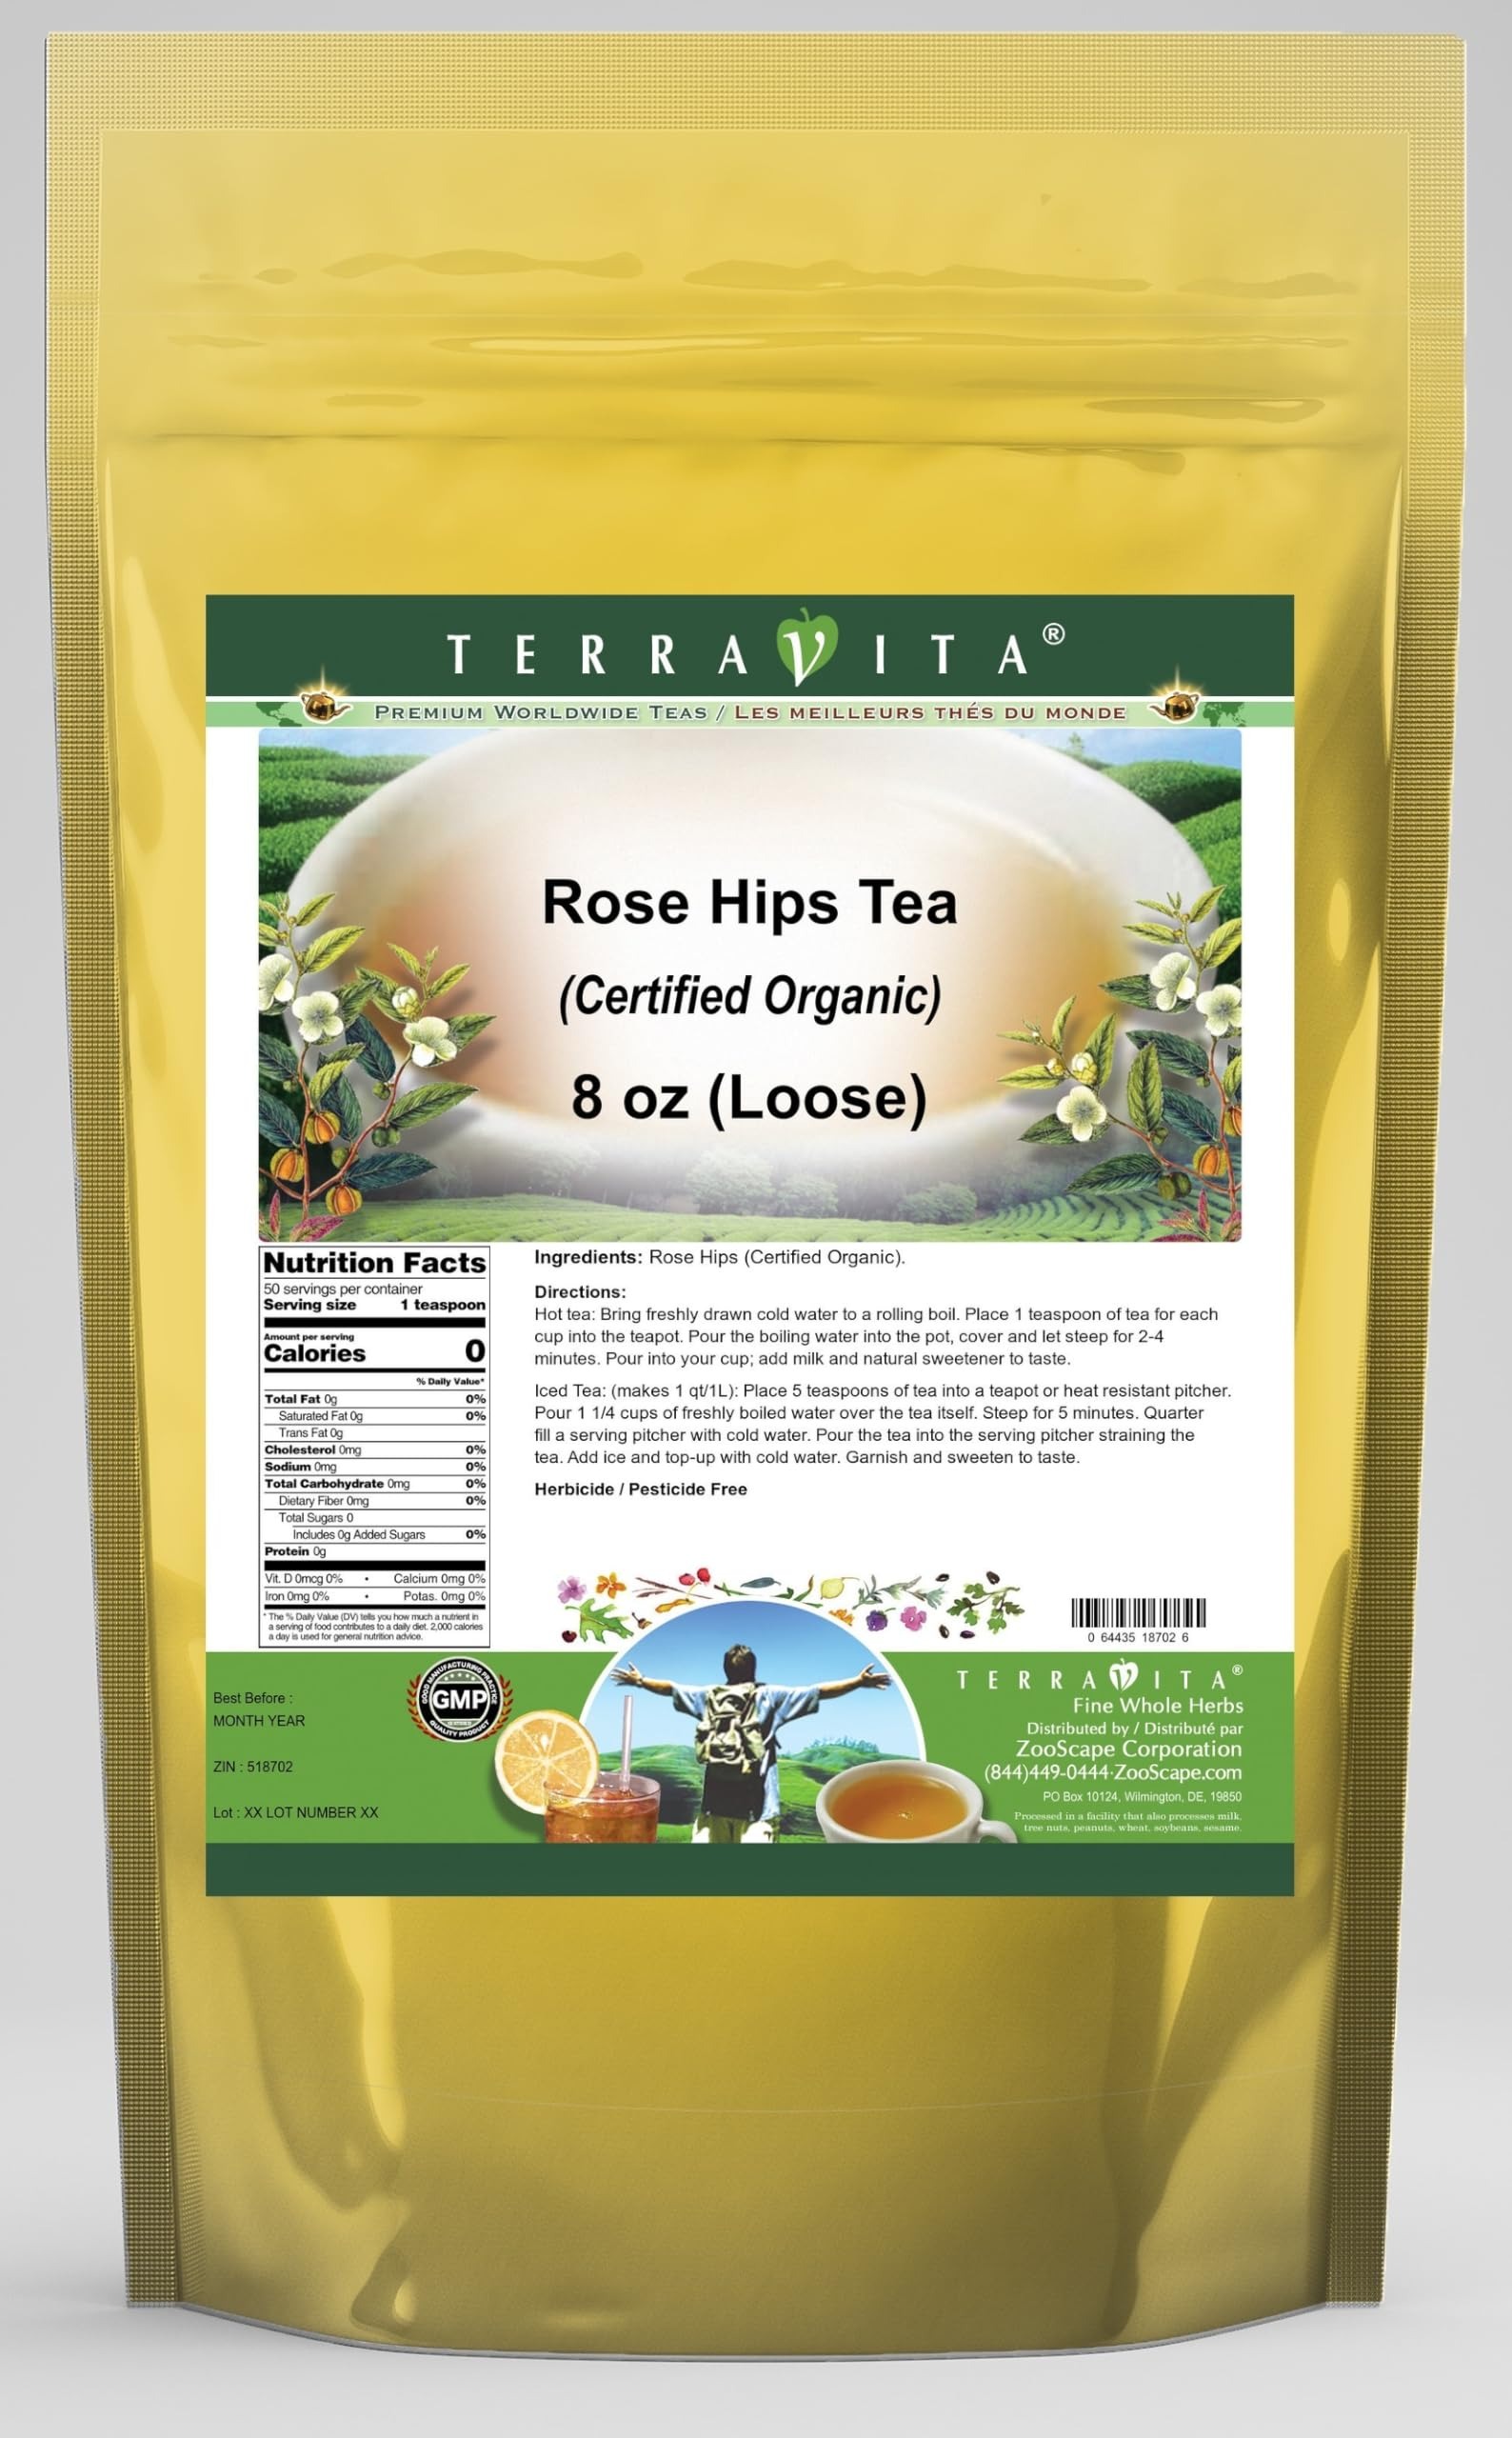
Item Name: Rose Hips (Certified Organic) Tea (Loose) (8 oz, ZIN: 518702)
Bullet Point 1: Rose Hips (Certified Organic) Tea (Loose) (8 oz, ZIN: 518702)
Bullet Point 2: No fillers.
Bullet Point 3: Manufacturer: TerraVita
Bullet Point 4: Size: 8 oz
Bullet Point 5: Loose Leaf Herbal Tea - Packed in a convenient upright pouch!
Product Description: Rose Hips (Certified Organic) Tea (Loose) (8 oz, ZIN: 518702)<BR><BR>Packaged in the United States in a cGMP certified facility (current Good Manufacturing Practice).<BR><BR>No fillers.<BR><BR>Manufacturer: TerraVita<BR><BR>Size: 8 oz<BR><BR>Loose Leaf Herbal Tea - Packed in a convenient upright pouch!<BR><BR>Ingredients: Rose Hips (Certified Organic)
Value: 8.0
Unit: Ounce

Price: 22.45